Victoria Dockside

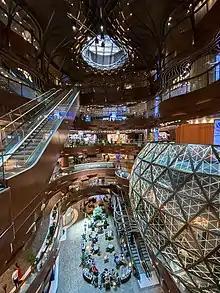
K11 MUSEA Opera Theatre

K11 Musea (styled as "K11 MUSEA") is a retail complex located in the Tsim Sha Tsui promenade front within the Victoria Dockside development, Hong Kong. The project is developed by the K11 Group, part of New World Development, and opened in August 2019.